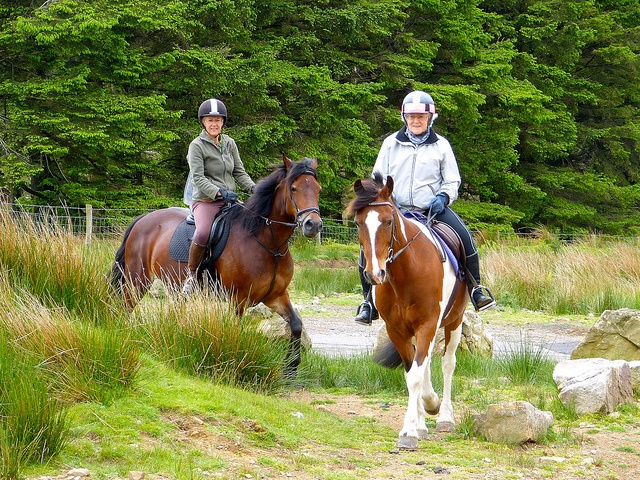
Two older women wearing helmets are riding on horses.
Two older people wearing helmets riding horses outside.
Two people are riding their horses in the wild
Two older women ride horses through a field.
Two people are riding horses in the grass land